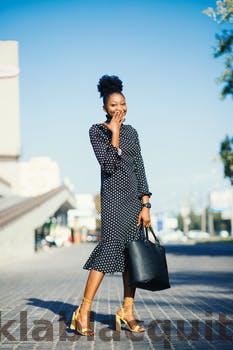
Label: Watermark